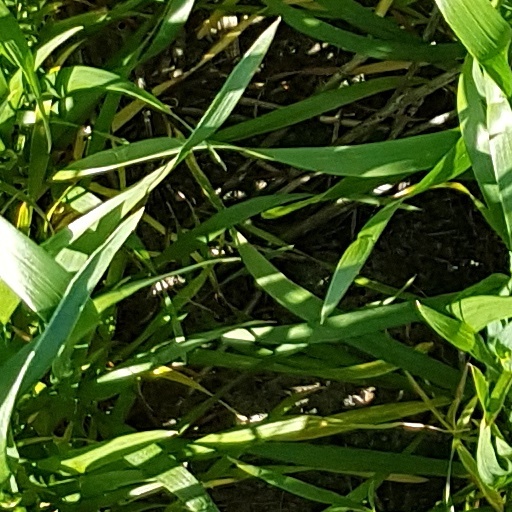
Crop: wheat